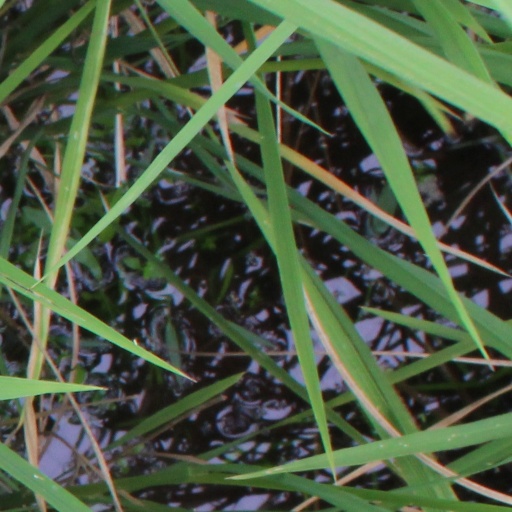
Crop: rice